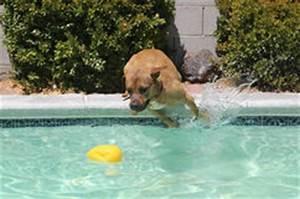
Label: dog